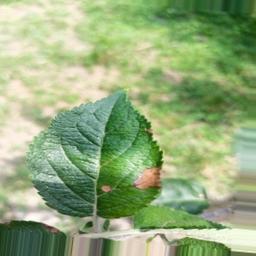
Label: Alternaria